Marcelo Rebelo de Sousa

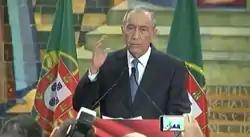
President-elect Marcelo Rebelo de Sousa delivering his victory speech on election night, 24 January 2016

He was made a Member of the Council of State, by President Aníbal Cavaco Silva, and was sworn in on 6 April 2006.